Victoria Park, Tower Hamlets

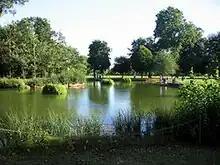
The bathing pond at Victoria Park (2005). Unused for bathing since the 1930s, it is now popular with anglers.

In the latter half of the 19th Century, Victoria Park became an essential amenity for the working classes of the East End. For some East End children in the 1880s, this may have been the only large stretch of uninterrupted greenery they ever encountered. Facilities like the Bathing Pond (picture right) —later superseded by the park lido—would have introduced many to swimming in an era when many public baths (like that at Shacklewell) were still simply communal washing facilities.